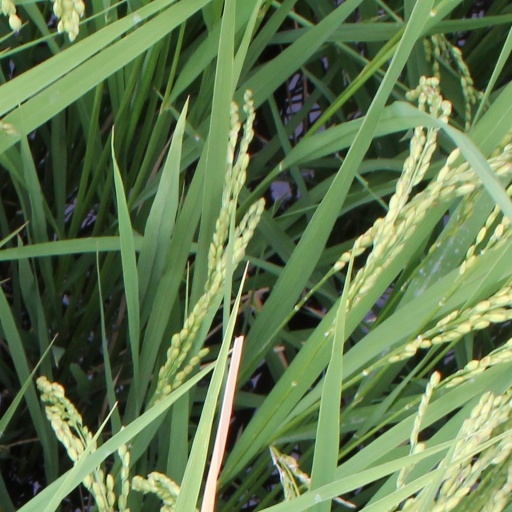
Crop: rice